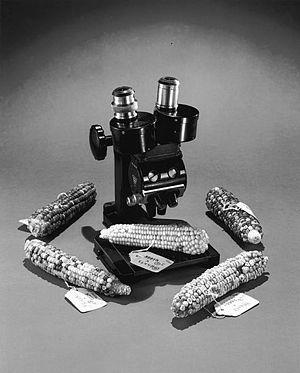
Barbara McClintock, née à Hartford le 16 juin 1902 et morte le 2 septembre 1992 à Huntington, est une scientifique américaine, considérée comme l'une des plus éminentes cytogénéticiennes du XXᵉ siècle. Elle reçoit le prix Nobel de physiologie ou médecine en 1983, pour sa découverte des facteurs génétiques mobiles appelés transposons, qui montrent le caractère mobile du génome. Elle est l'unique lauréate de ce prix dans cette catégorie.
La bourse MacArthur est une distinction décernée par la fondation MacArthur. Elle attribue une bourse sur cinq ans pour permettre aux lauréats de poursuivre et développer leur activité.